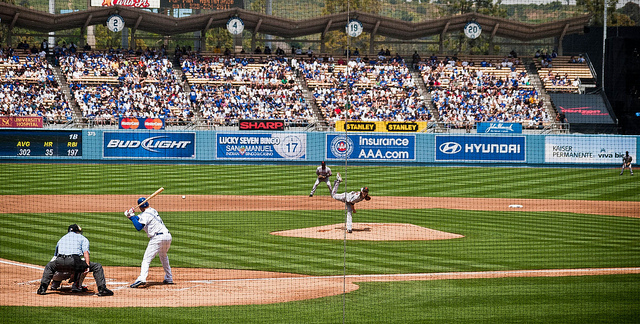
các cầu thủ bóng chày đang thi đấu trước đông đảo khán giả quan sát